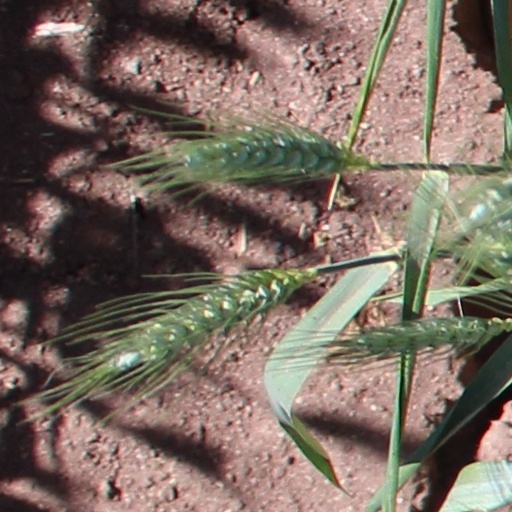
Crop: wheat